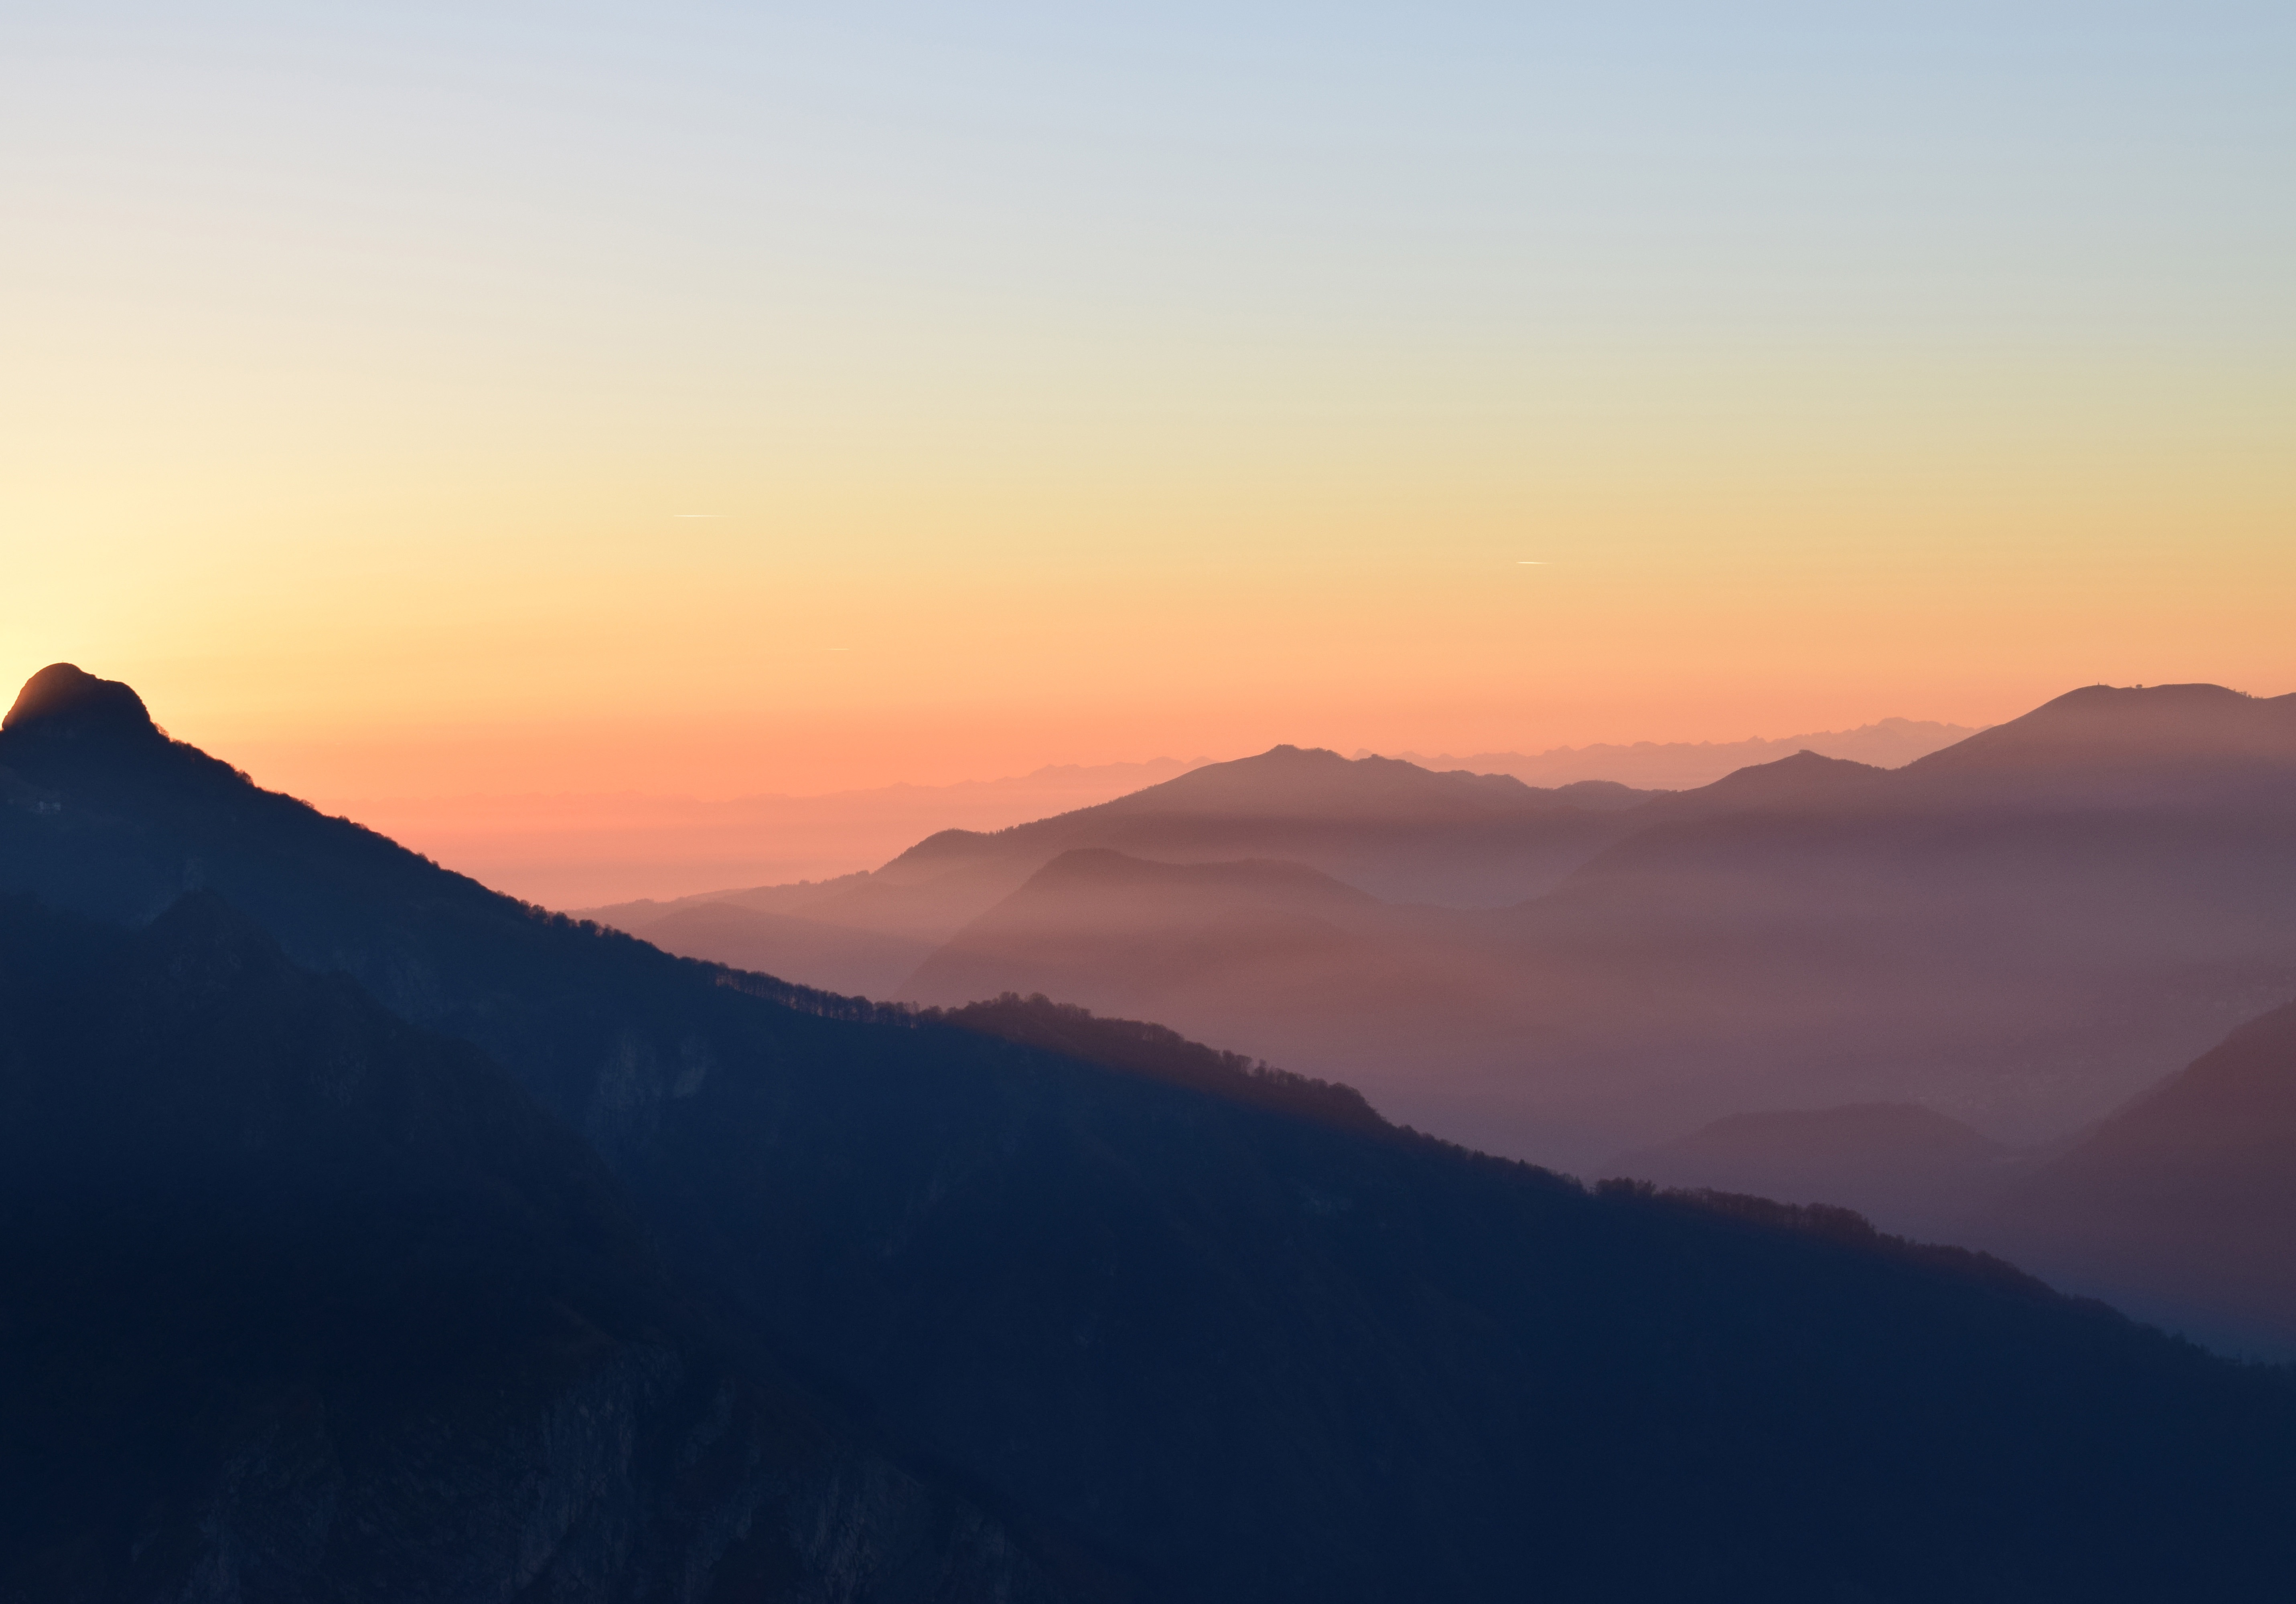
sky, mountainous landforms, mountain, atmospheric phenomenon, ridge, mountain range, horizon, highland, morning, hill, cloud, sunrise, sunset, evening, wilderness, atmosphere, dusk, dawn, alps, sunlight, afterglow, fell, hill station, summit, landscape, calm, tree, national park, haze, red sky at morning, massif, valley, mount scenery, mist, terrain